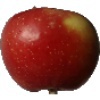
Label: Apple Braeburn 1